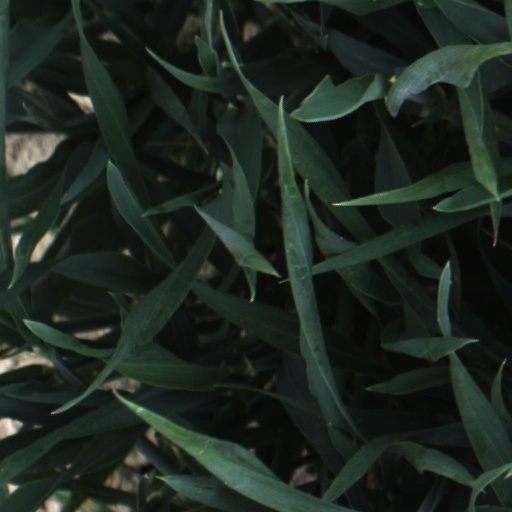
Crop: wheat